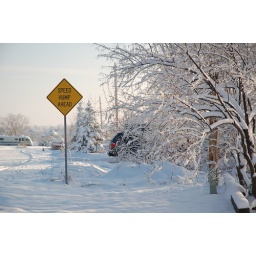
Many a dirty picture have been taken near this sign (just off my mom's property).